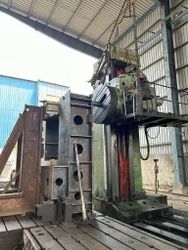
Label: Boring_Machine_Job_Work